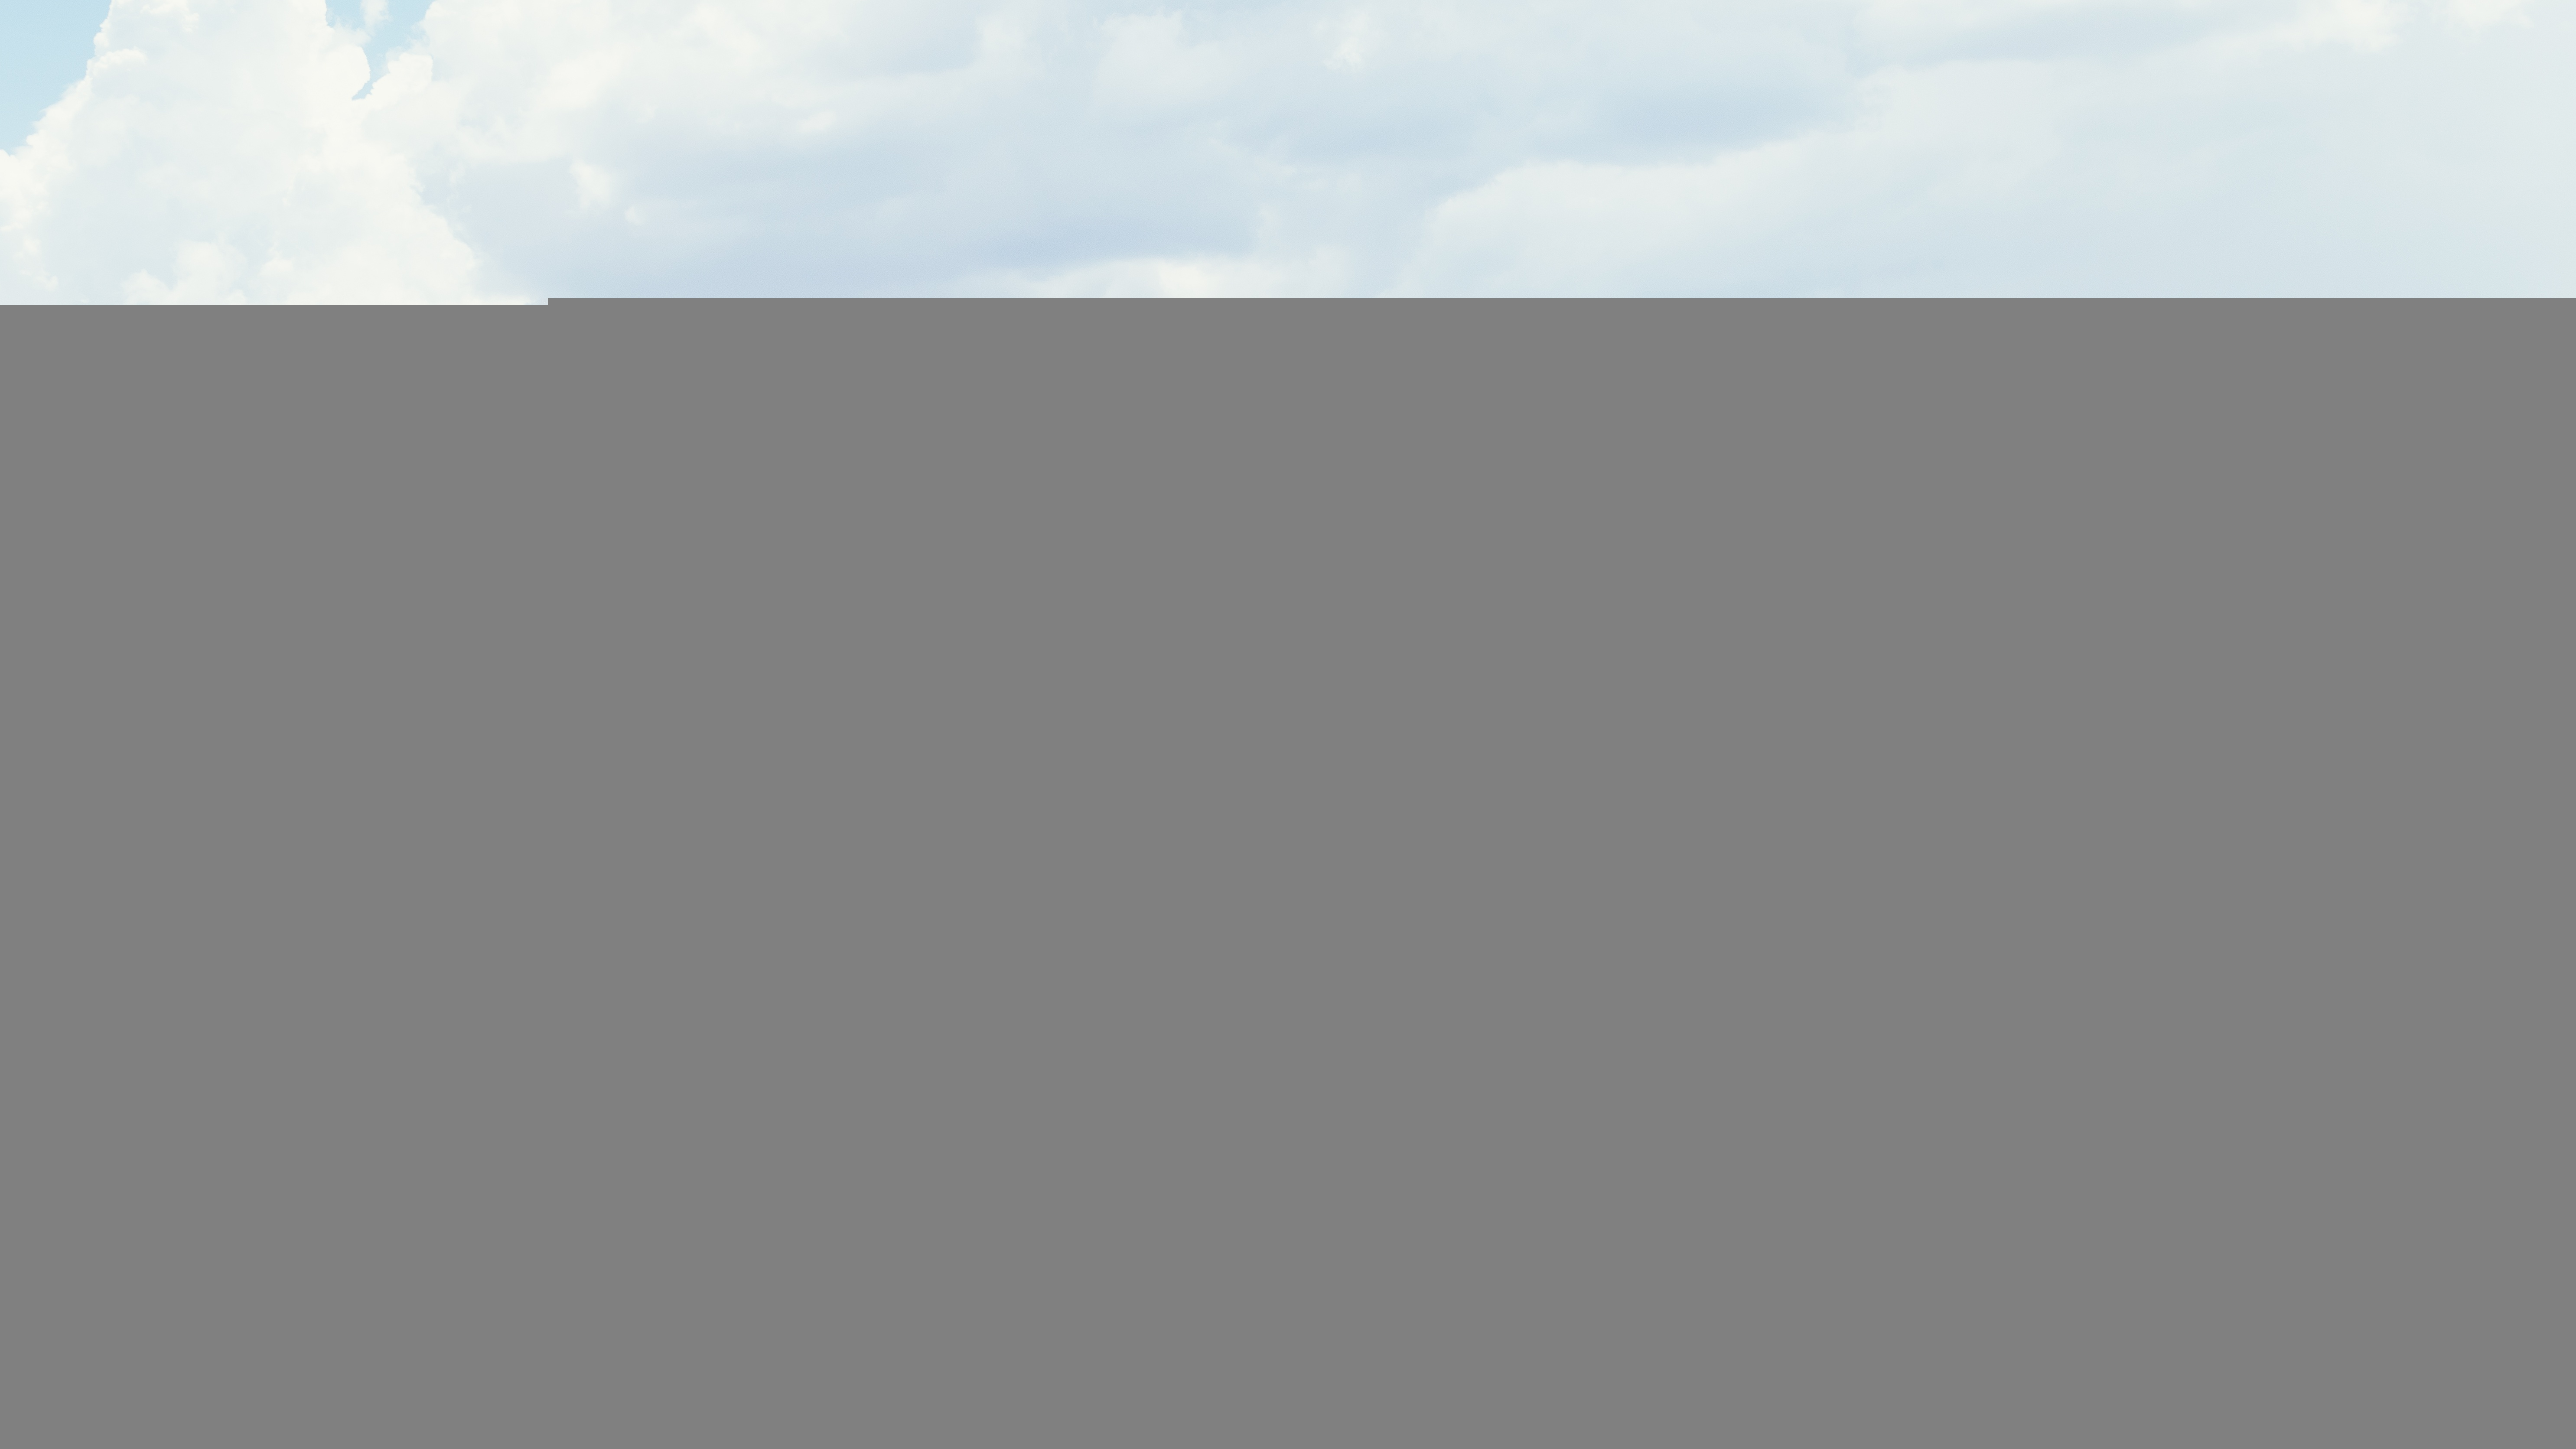
landscape, sand, road, street, desert, travel, line, route, lighting, energy, product